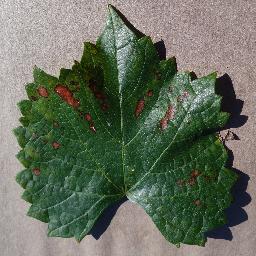
Label: Grape___Esca_(Black_Measles)